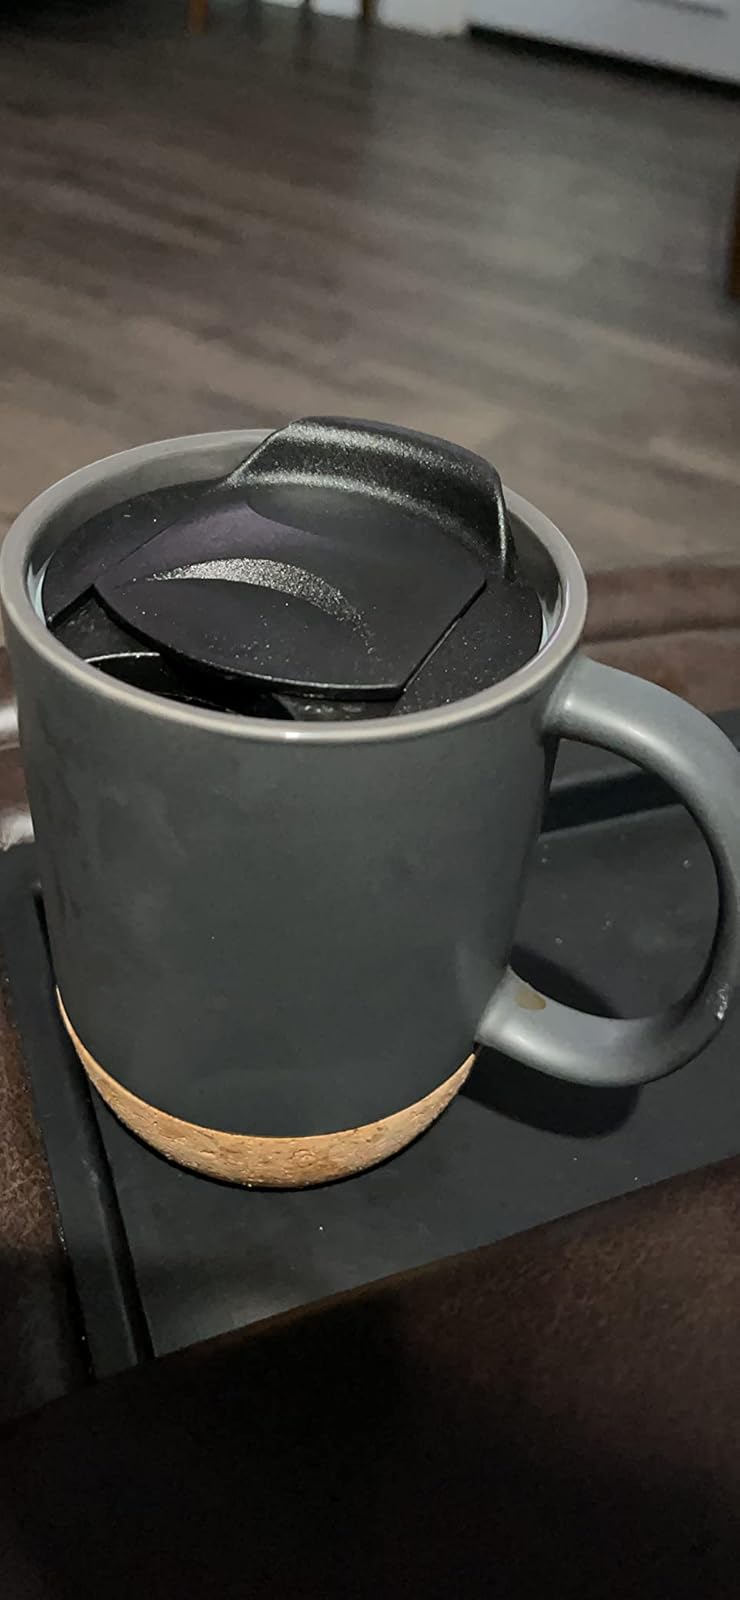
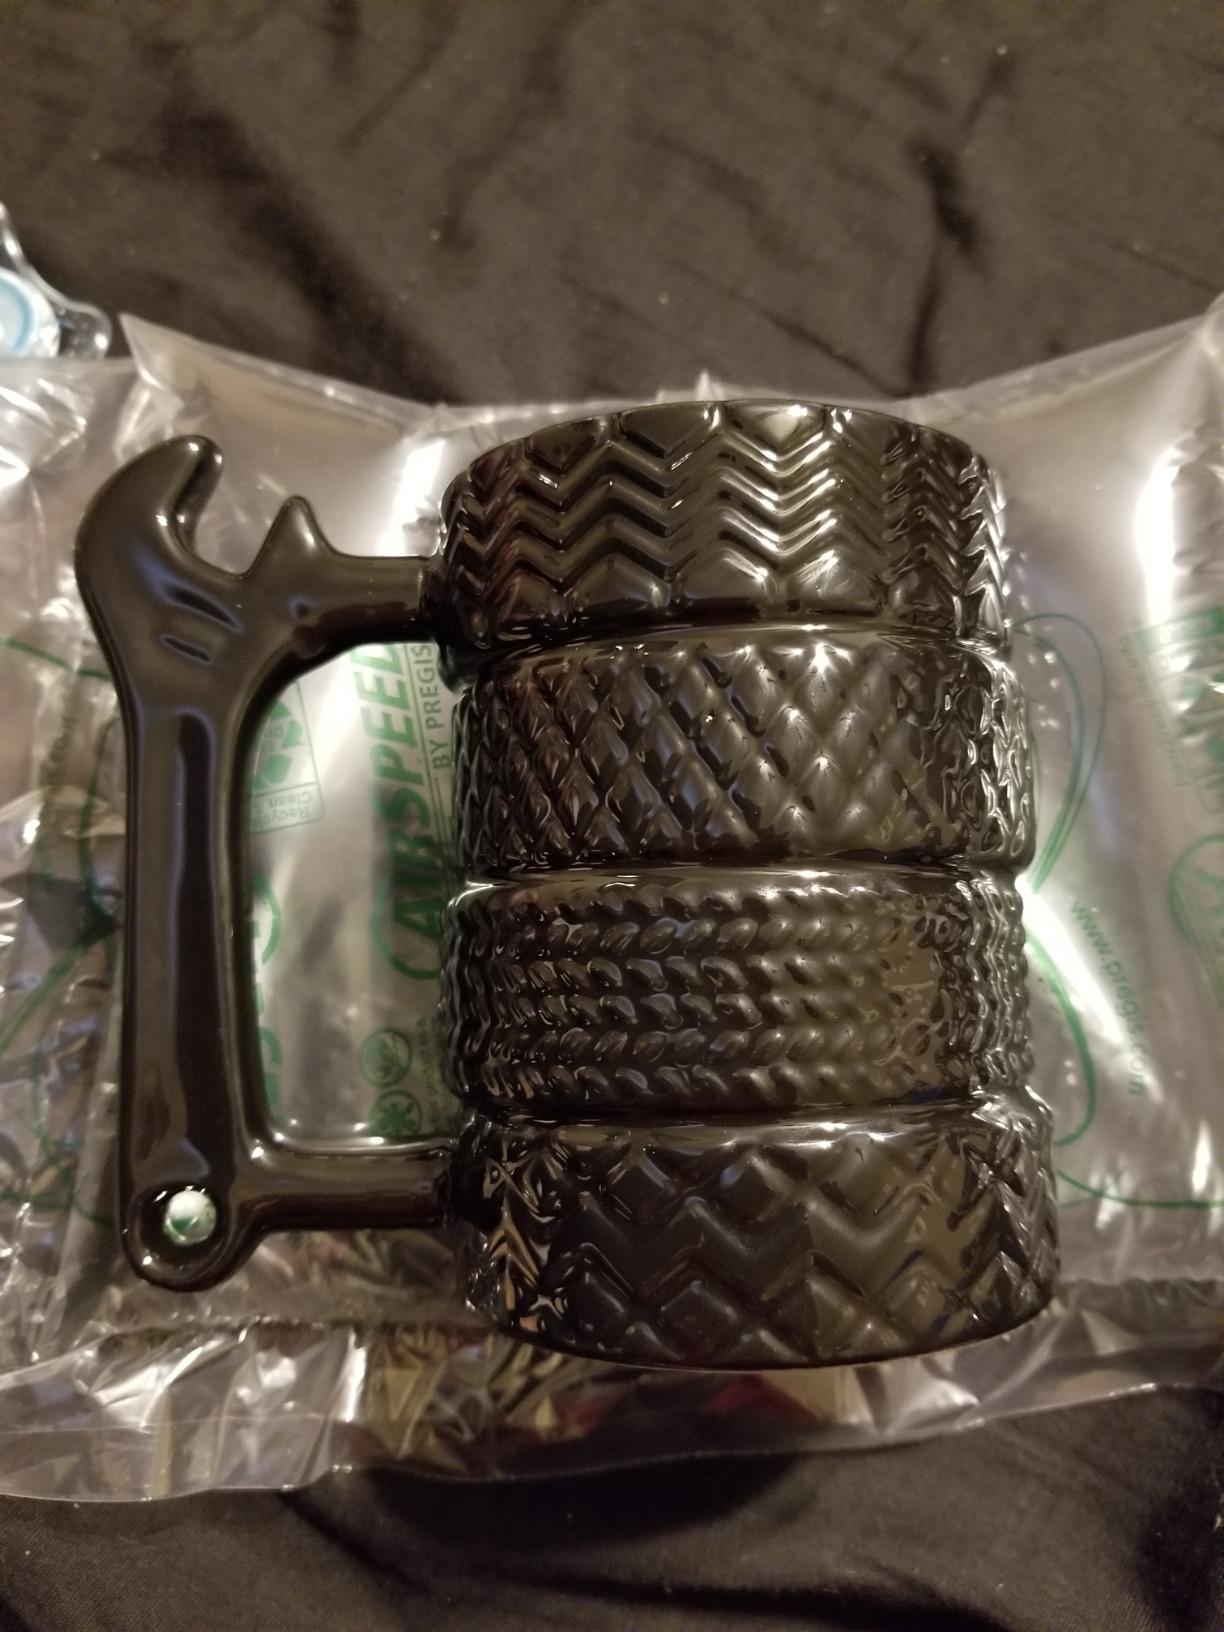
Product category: items_mug
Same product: no